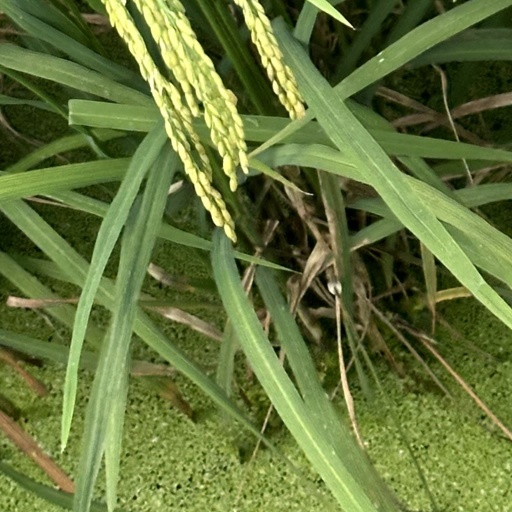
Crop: rice